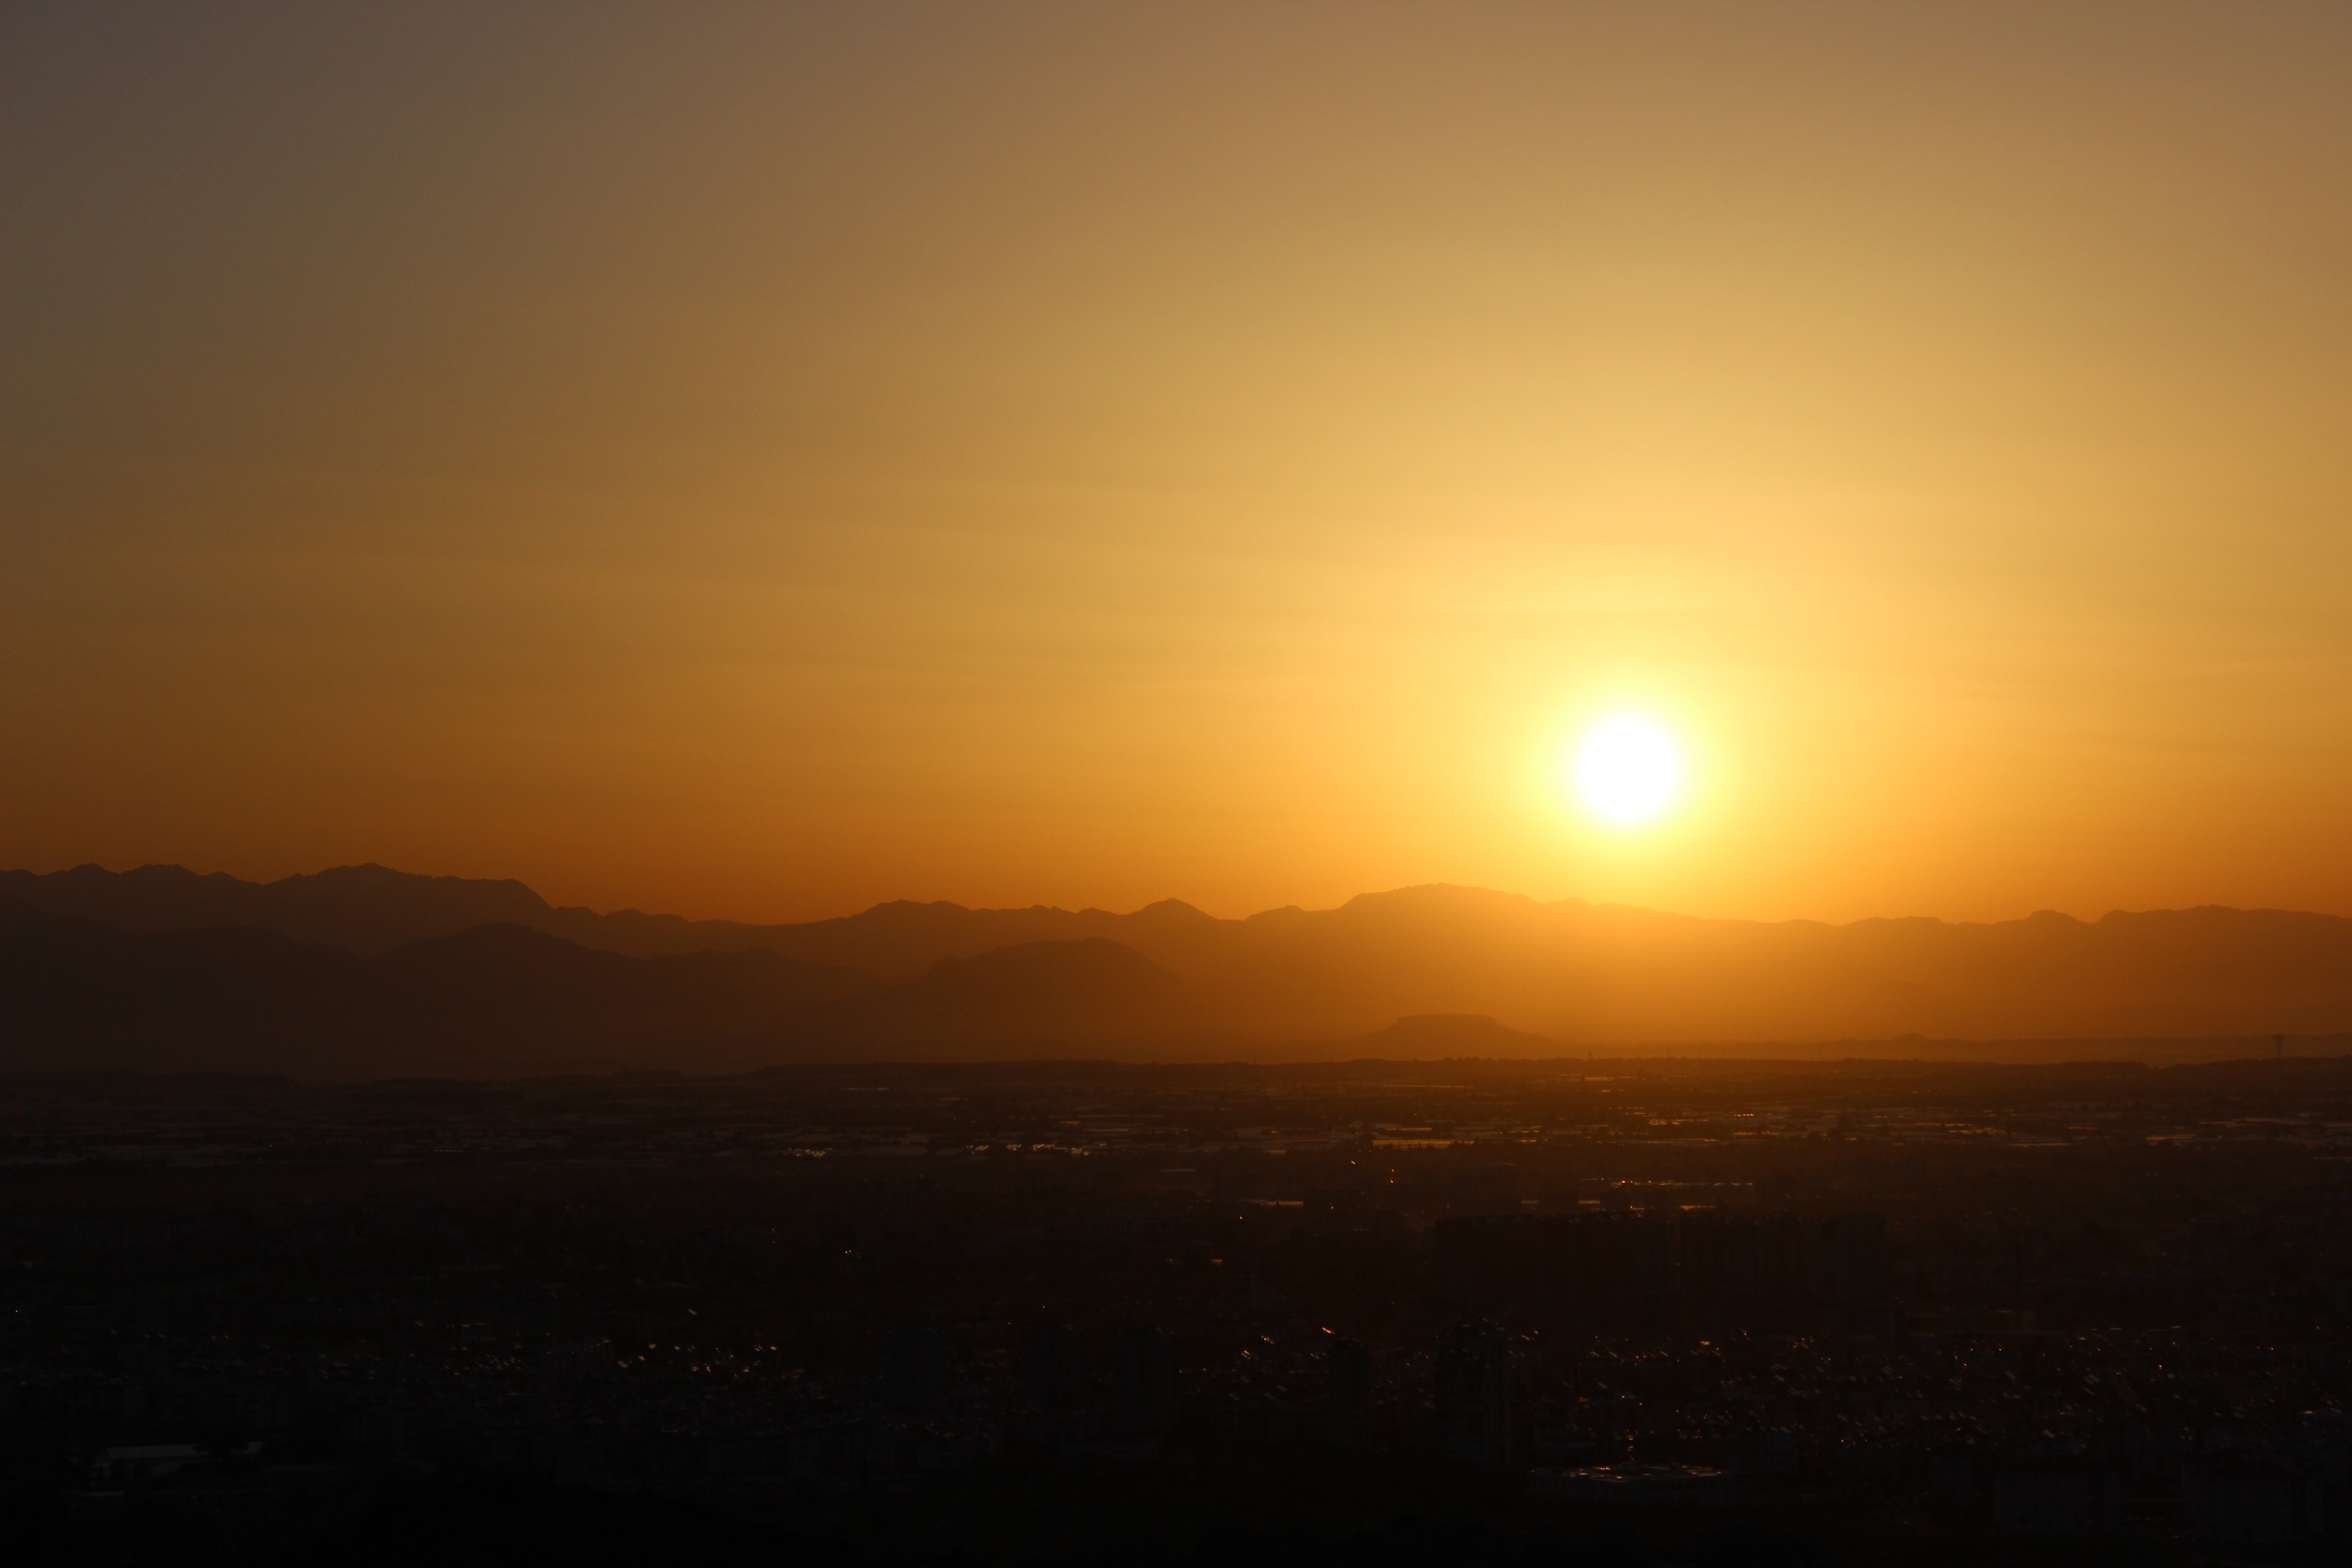
horizon, sky, sun, sunrise, sunset, sunlight, morning, hill, dawn, atmosphere, dusk, evening, haze, afterglow, atmospheric phenomenon, red sky at morning